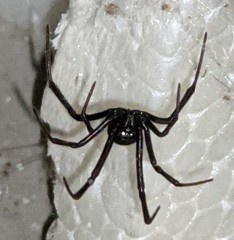
Species: Lactrodectus_hesperus